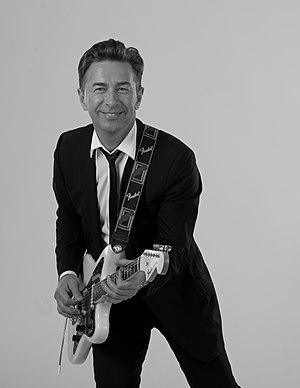
Les stilyagi désignent les membres d’une sous-culture subversive apparue en URSS, qui s’est développée au sein de la jeunesse des grandes villes soviétiques dès la fin des années 1940.